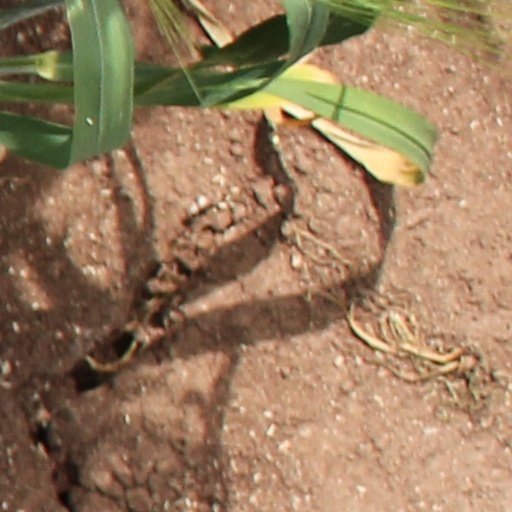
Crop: wheat